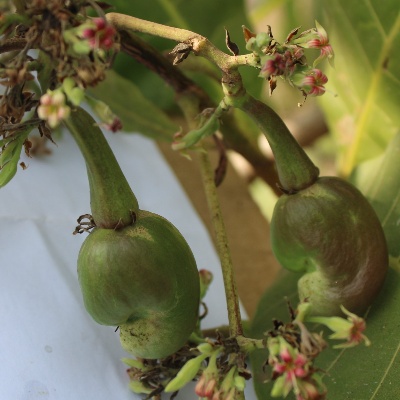
Crop: Cashew
Condition: healthy